Lakeside Grange No. 63

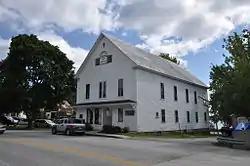

The Lakeside Grange No. 63 is a historic Grange hall on Main Street in Harrison, Maine. Built in 1905, it has served as a major community meeting space since then, notably surviving a 1907 fire that destroyed part of the town's center. It was listed on the National Register of Historic Places in 2005.